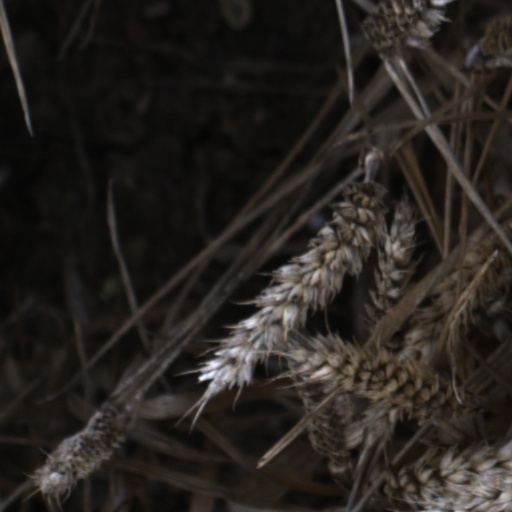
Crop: wheat